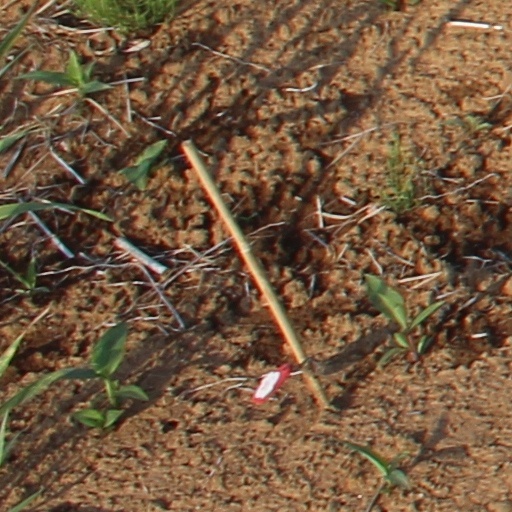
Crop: wheat